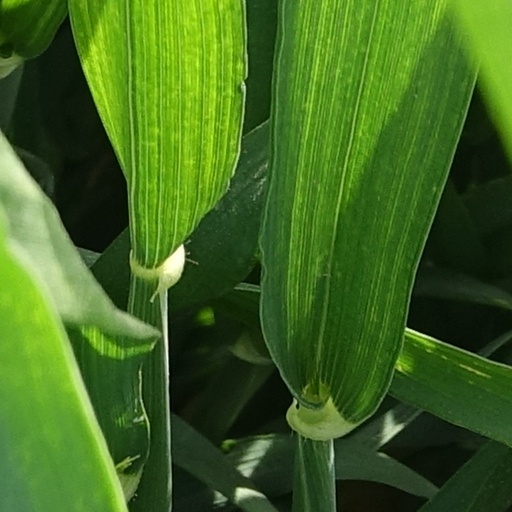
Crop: wheat